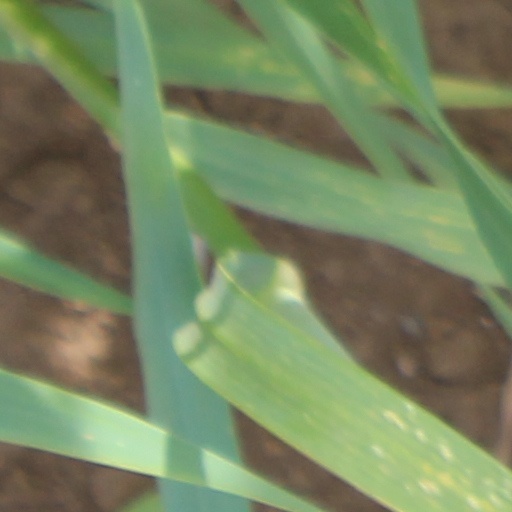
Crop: wheat